Gothic art and architecture in Monza

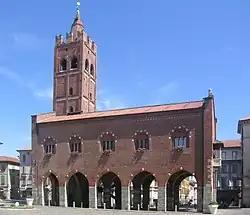
Monza Arengario

The facade with gables, designed by , one of the , was probably inspired in its proportions by the Church of Santa Maria del Carmine in Milan, and is divided into five vertical sections corresponding to the internal nave layout. The two-tone cladding, initially made of white and black marble arranged alternately, was replaced with white and green marble during 19th-century restorations. The only access to the church is through the portal of the central nave, preceded by a porch with a round arch, with the lunette decorated with statues depicting various saints as well as Queen Theodelinda, placed on a plinth with Roman statues dating back to the 2nd century. Above the porch is a copy of the 14th-century statue of Saint John the Baptist, currently preserved in the , and a rose window inscribed in a square composed of decorated panels: above it is a sculptural work in a checkerboard pattern that echoes the square framing with panels of the rose window, a solution probably borrowed from Tuscan models imported by Giovanni di Balduccio. The decoration concludes with aediculae, with cusped canopies, placed at the top of the buttresses containing statues of "Saints".